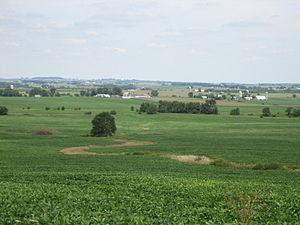
Le comté de Stephenson est un comté de l'État de l'Illinois, aux États-Unis. Le chef-lieu du comté se situe à Freeport. Le comté a été fondé en 1837.